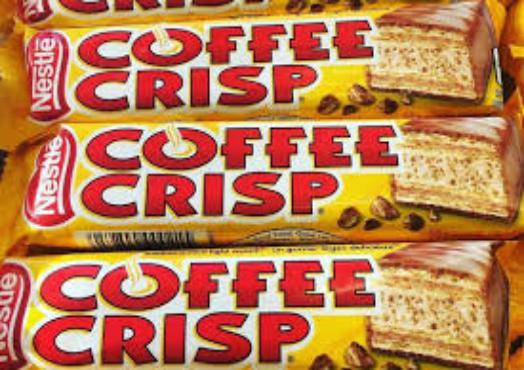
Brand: Coffee Crisp
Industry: Food